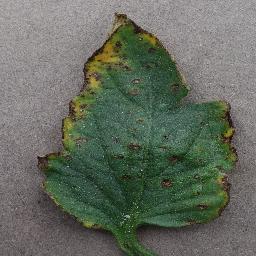
Label: Tomato___Bacterial_spot